Atchafalaya River

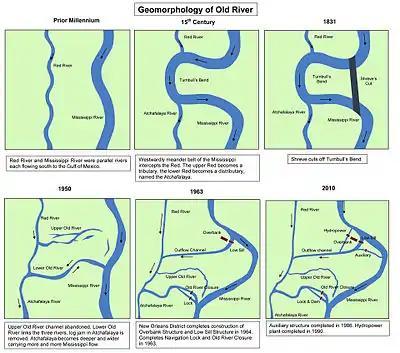
Formation of the Atchafalaya River and construction of the Old River Control Structure.

The river is formed near Simmesport at the confluence of the Red River with the Mississippi, where the Mississippi connects to the Red River by the canalized Old River (part of the Old River Control Structure). It receives 30% of the combined flow of the Red and Mississippi Rivers. (The remaining 70% continues down the Mississippi River.) The volume the Atchafalaya receives from the Mississippi is controlled by the Old River Control Structure, a system of a low-sill structure, an auxiliary structure, an overbank structure, a navigation lock, and a power plant near Red River Landing, Louisiana. In times of extreme flooding, the Morganza Spillway further downstream is also used to regulate volume.